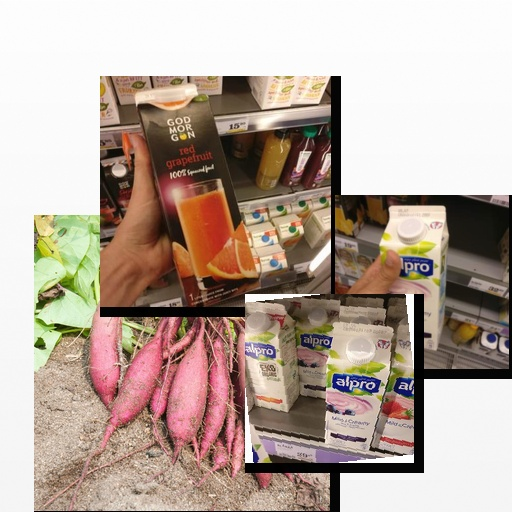
Food items: soyghurt, blueberry_soy_yogurt, sweet_potato, red_grapefruit_juice